Jack McGee (aviator)

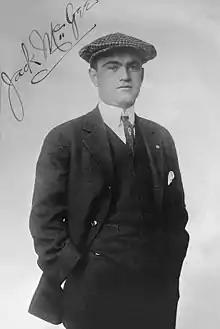
Jack McGee circa 1913

McGee was born in 1885 in Central Falls, Rhode Island to Robert McGee. His family moved to Pawtucket, Rhode Island when he was 15 in 1900. He was a boxer and worked as an elevator operator and auto mechanic before working as a chauffeur for James C. McCoy. McGee took flying lessons from Harry Atwood and Arch Freeman at Atwood Park in Saugus, Massachusetts. The school closed before McGee could finish his training, but he believed that he had received enough instruction and purchased his own plane. He made his first solo flight in August 1912.